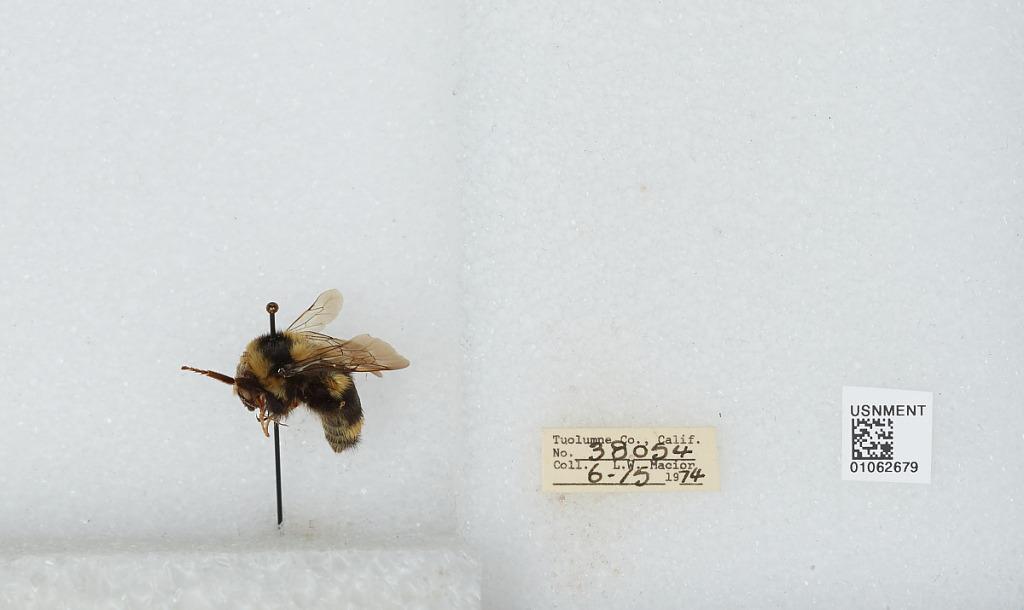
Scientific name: Bombus bifarius nearcticus
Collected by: L. Macior
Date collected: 1974-6-15
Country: United States
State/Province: California
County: Tuolumne
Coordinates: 38.02, -119.93